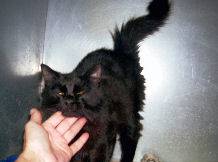
Label: cat